Workers' Party of Turkey (2017)

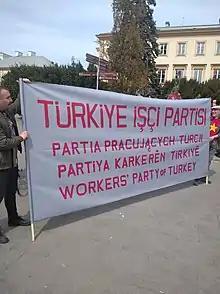
Workers' Party of Turkey in Poland.

Three years after its foundation, the party could complete its nationwide organization by establishing local branches all over the country. By 2020, the number of its organizations exceeded the legal threshold required to participate in the elections and it fulfilled all of the mandatory conditions defined in the Law on Political Parties in Turkey.